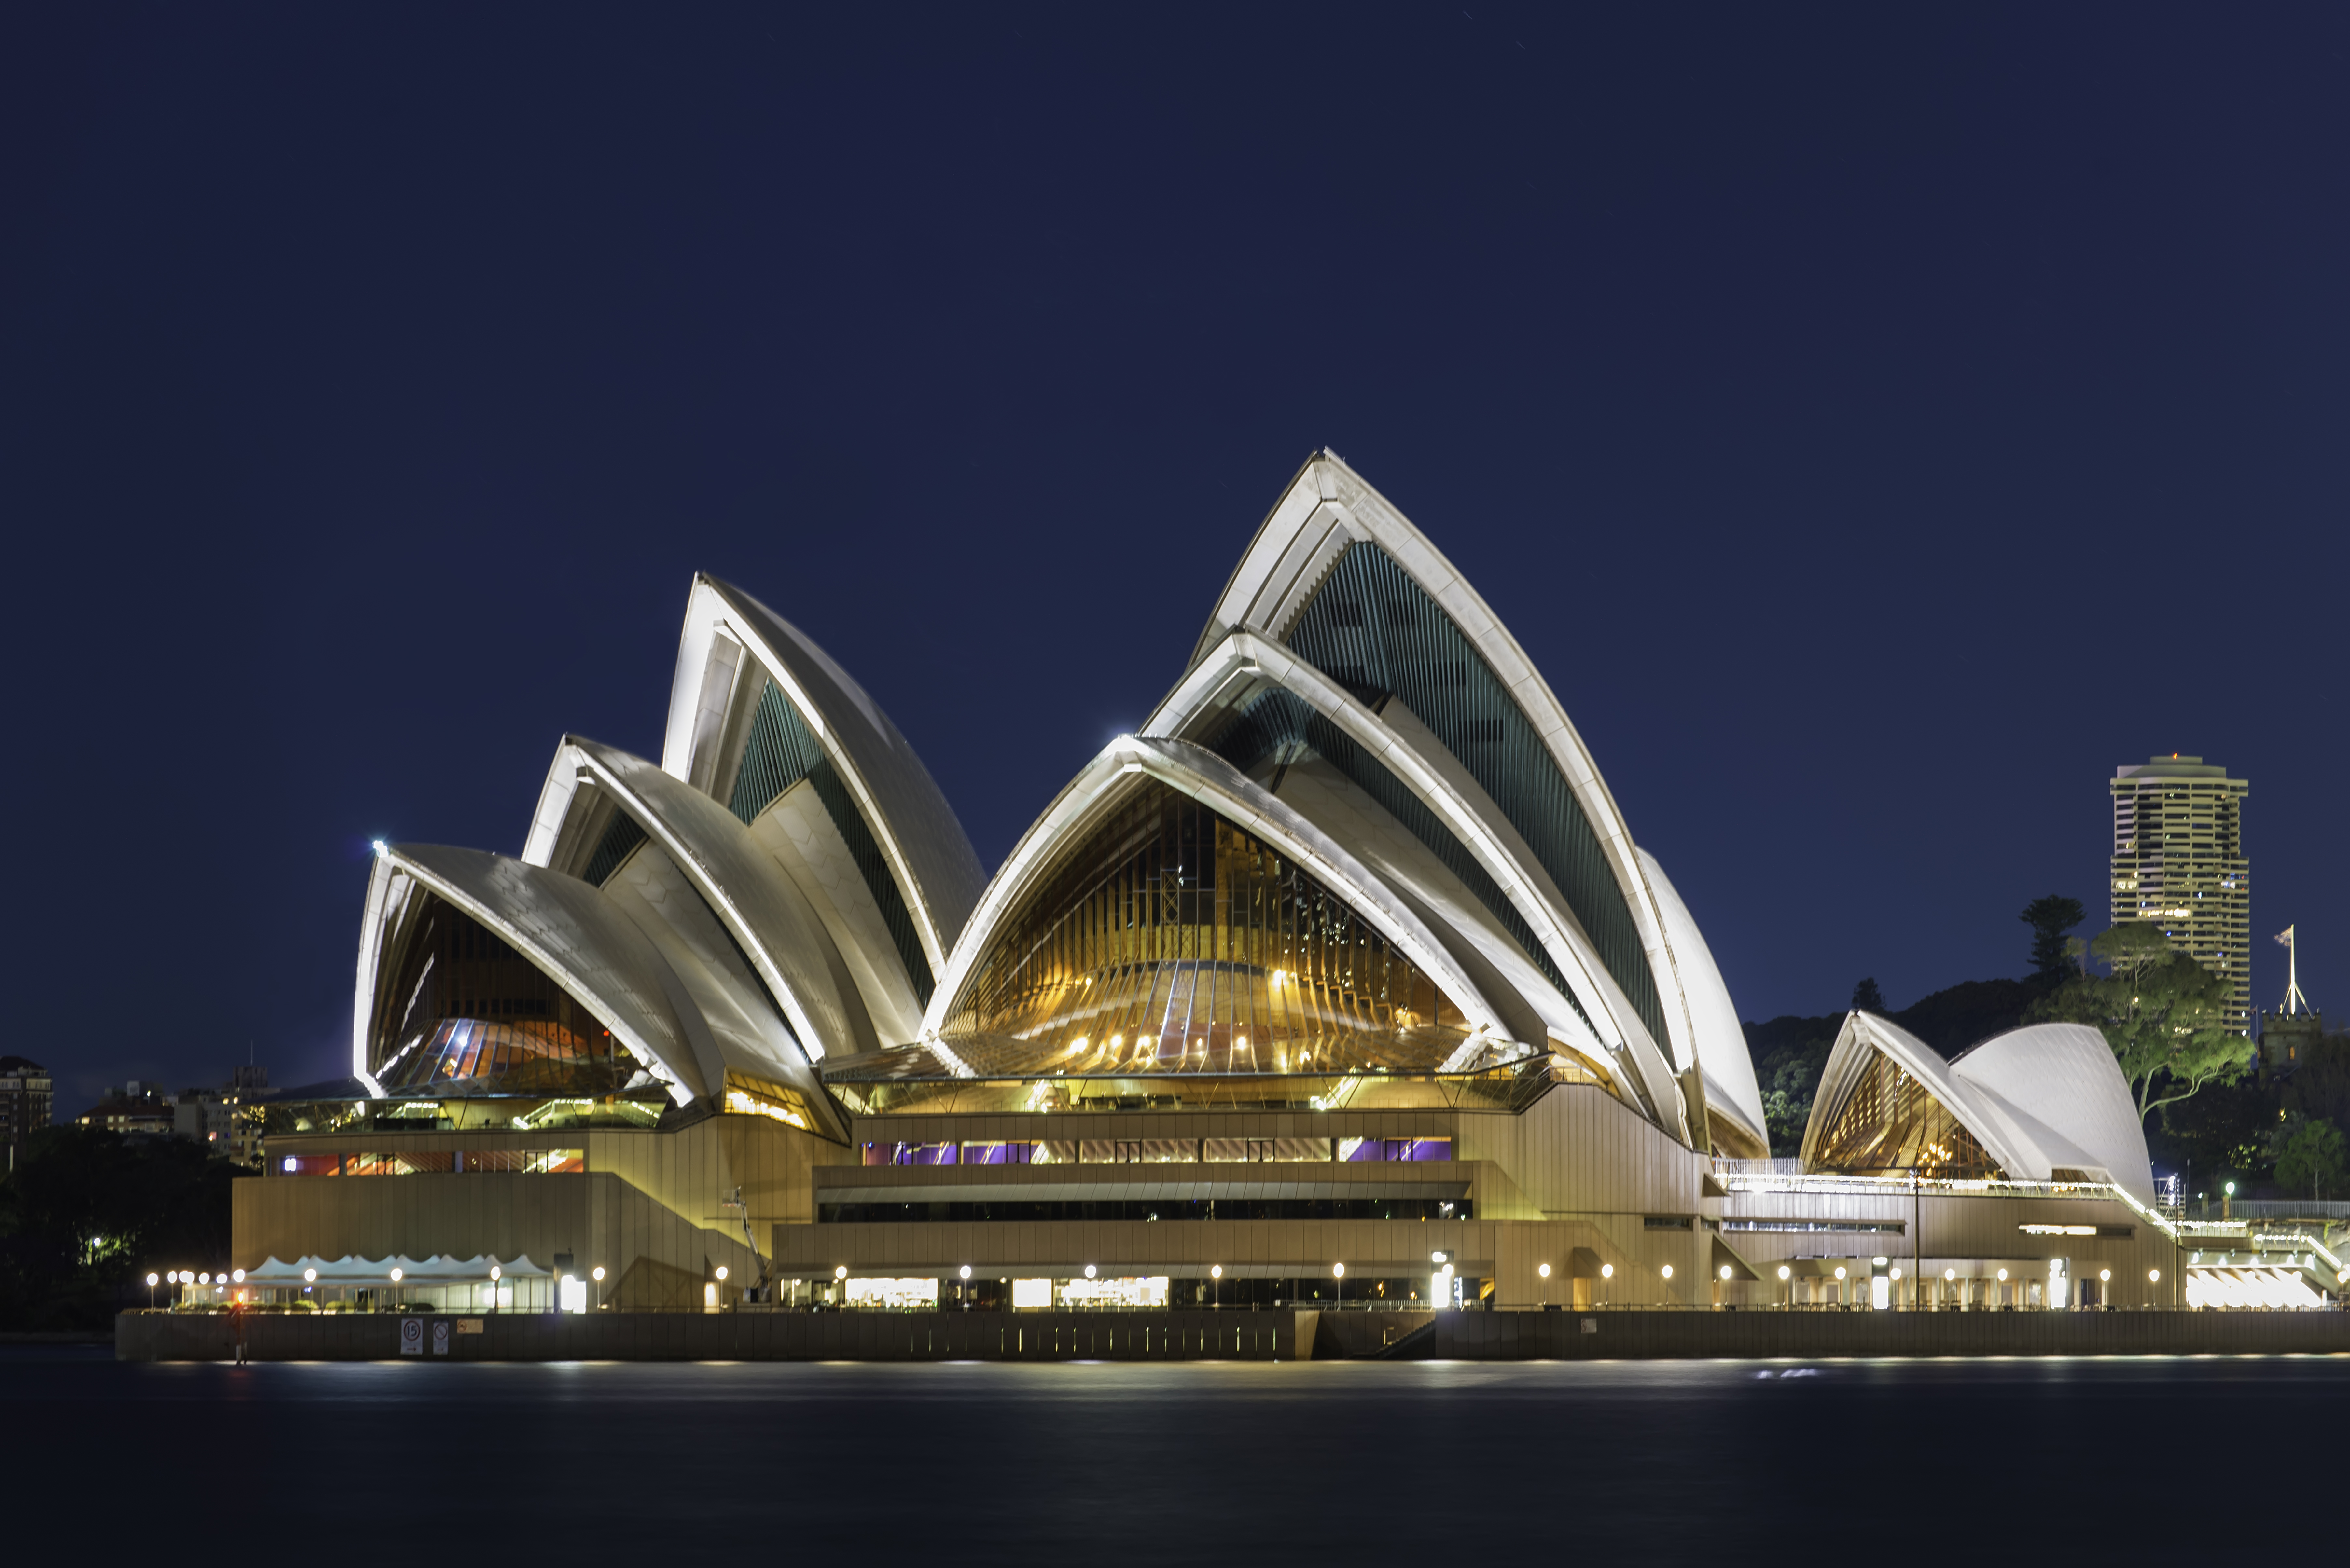
water, creative, structure, skyline, night, house, building, monument, photo, cityscape, tourist, travel, things, sydney, opera, opera house, holiday, landmark, harbor, harbour, nikon, point, tourism, stadium, australia, nsw, free, north, cc, commons, wow, nightscape, do, oz, d800, lennykphotography, syd, milsons, kirribilli, shb, lkp, 70300mm, sport venue